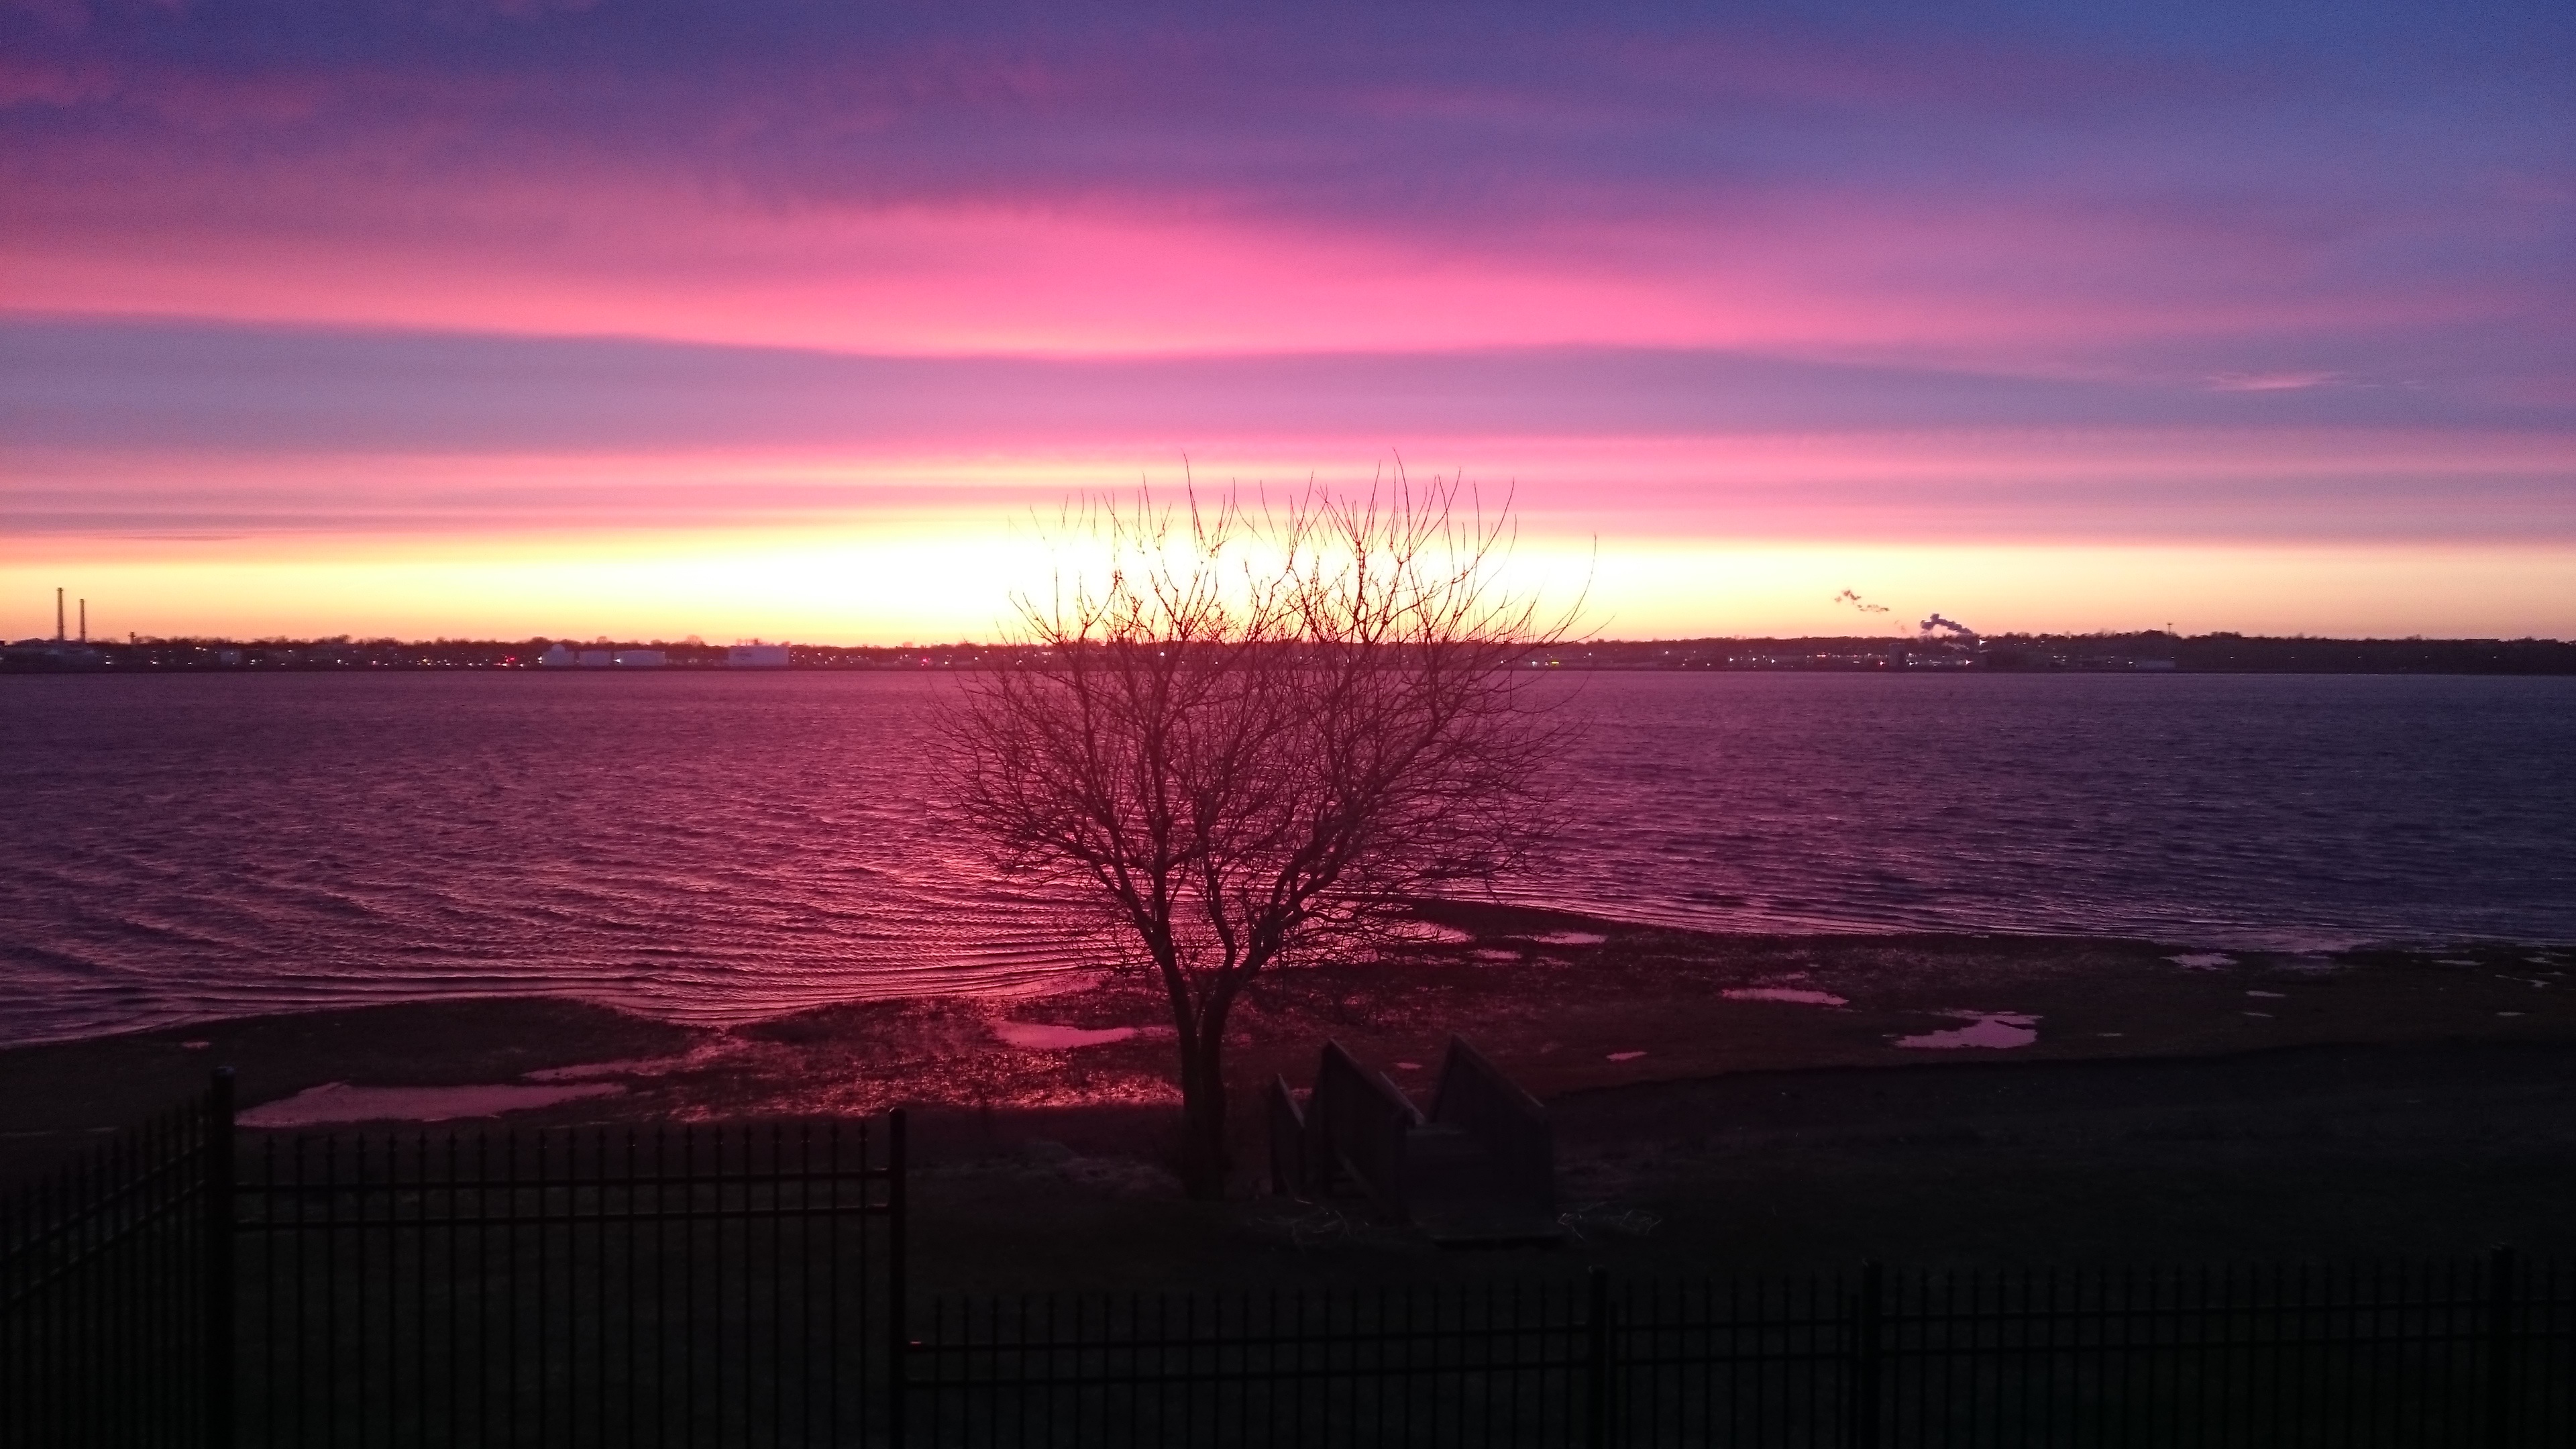
sea, ocean, horizon, sun, sunrise, sunset, sunlight, morning, dawn, dusk, evening, afterglow, red sky at morning